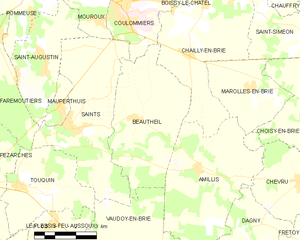
Carte des communes françaises Beautheil